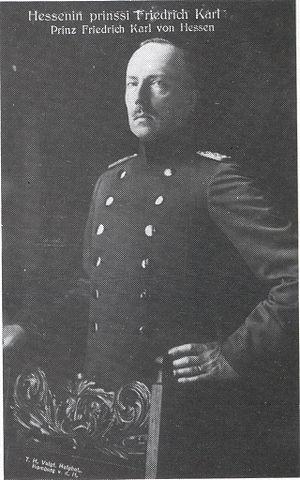
Le royaume de Finlande est un État éphémère mis en place à la suite de la victoire allemande en Russie en 1917 et 1918. Indépendante de la Russie depuis le mois de décembre 1917, la Finlande constitue un enjeu entre les Bolcheviks russes au pouvoir à Petrograd et le gouvernement du Reich, alors dirigé par Georg von Hertling. Chacun des deux protagonistes s'appuie sur des relais locaux, qui s'affrontent lors d'une guerre civile qui tourne à l'avantage des conservateurs, rapidement soutenus militairement par un corps expéditionnaire allemand déployé sur place à partir du mois de mai 1918. Contrairement à d'autres régions occidentales de l'Empire russe, le territoire du Grand-duché de Finlande, annexé à la Russie en 1809, n'a jamais constitué un but de guerre du Reich à l'Est.